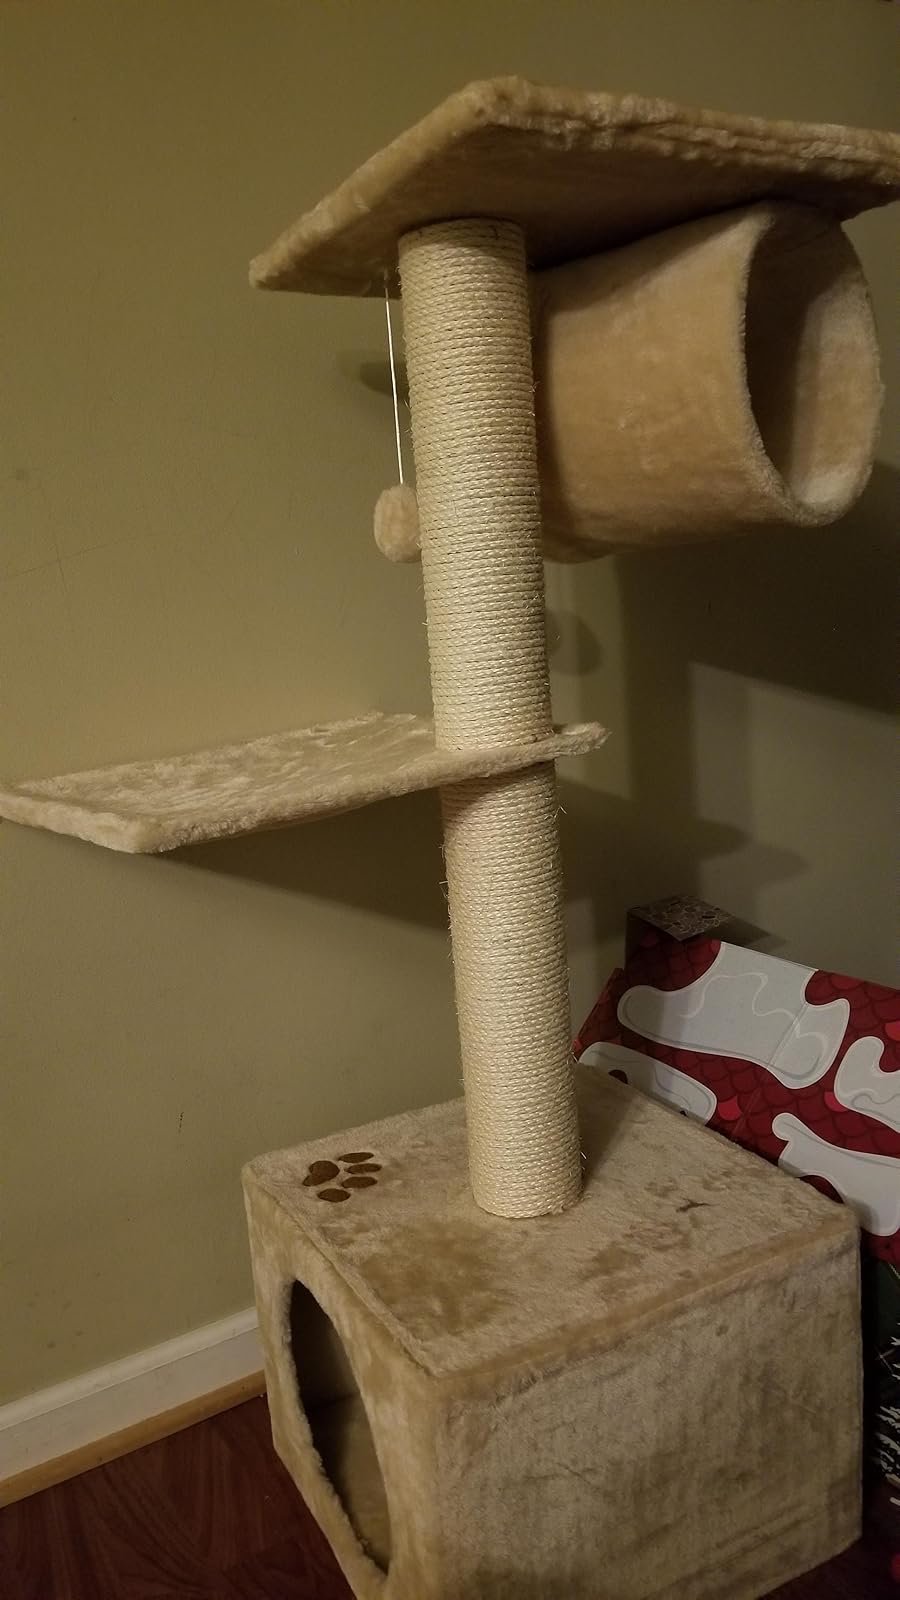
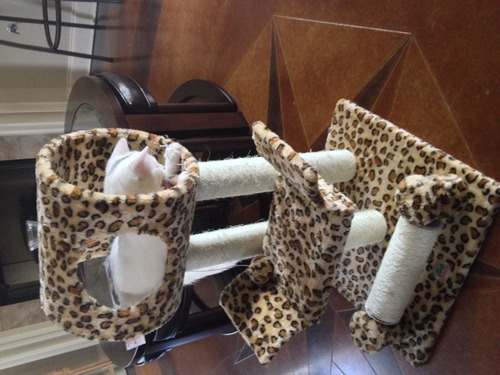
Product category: items_cat tree
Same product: no